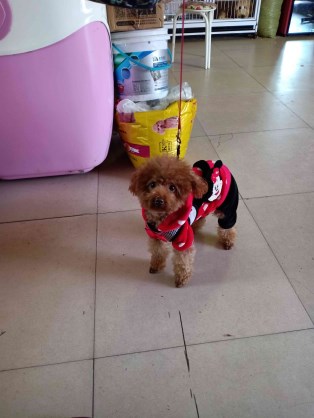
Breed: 7449-n000128-teddy